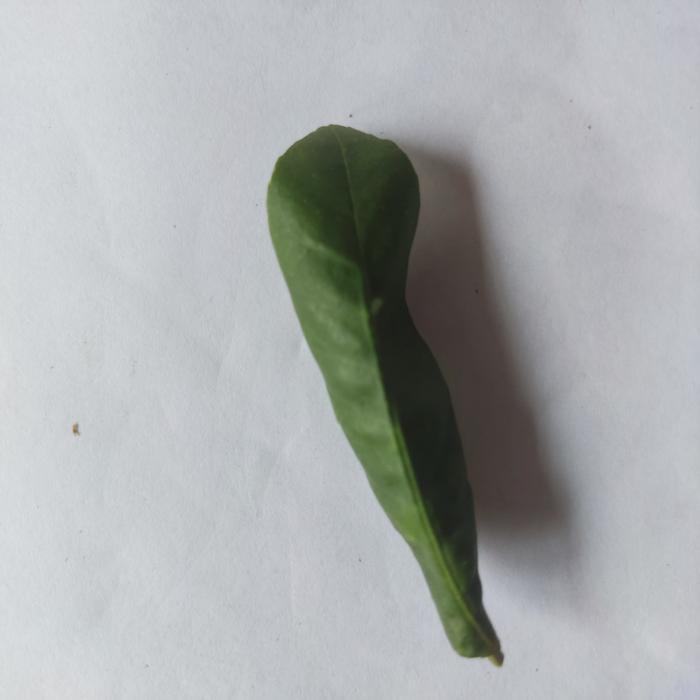
Crop: Lemon
Leaf condition: Leaf_Curl